Bazita Peak TV Tower

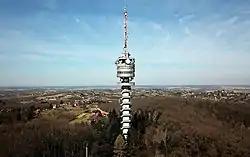

Bazita Peak TV Tower is a broadcasting tower in Zalaegerszeg, Hungary. The tower has a antenna atop the main structure and an observation level up the structure. The Alps can be clearly seen from the observation deck. Built in 1975, an elevator transports visitors to the café on the observation level and a staircase outside of the main shaft allows maintenance access.